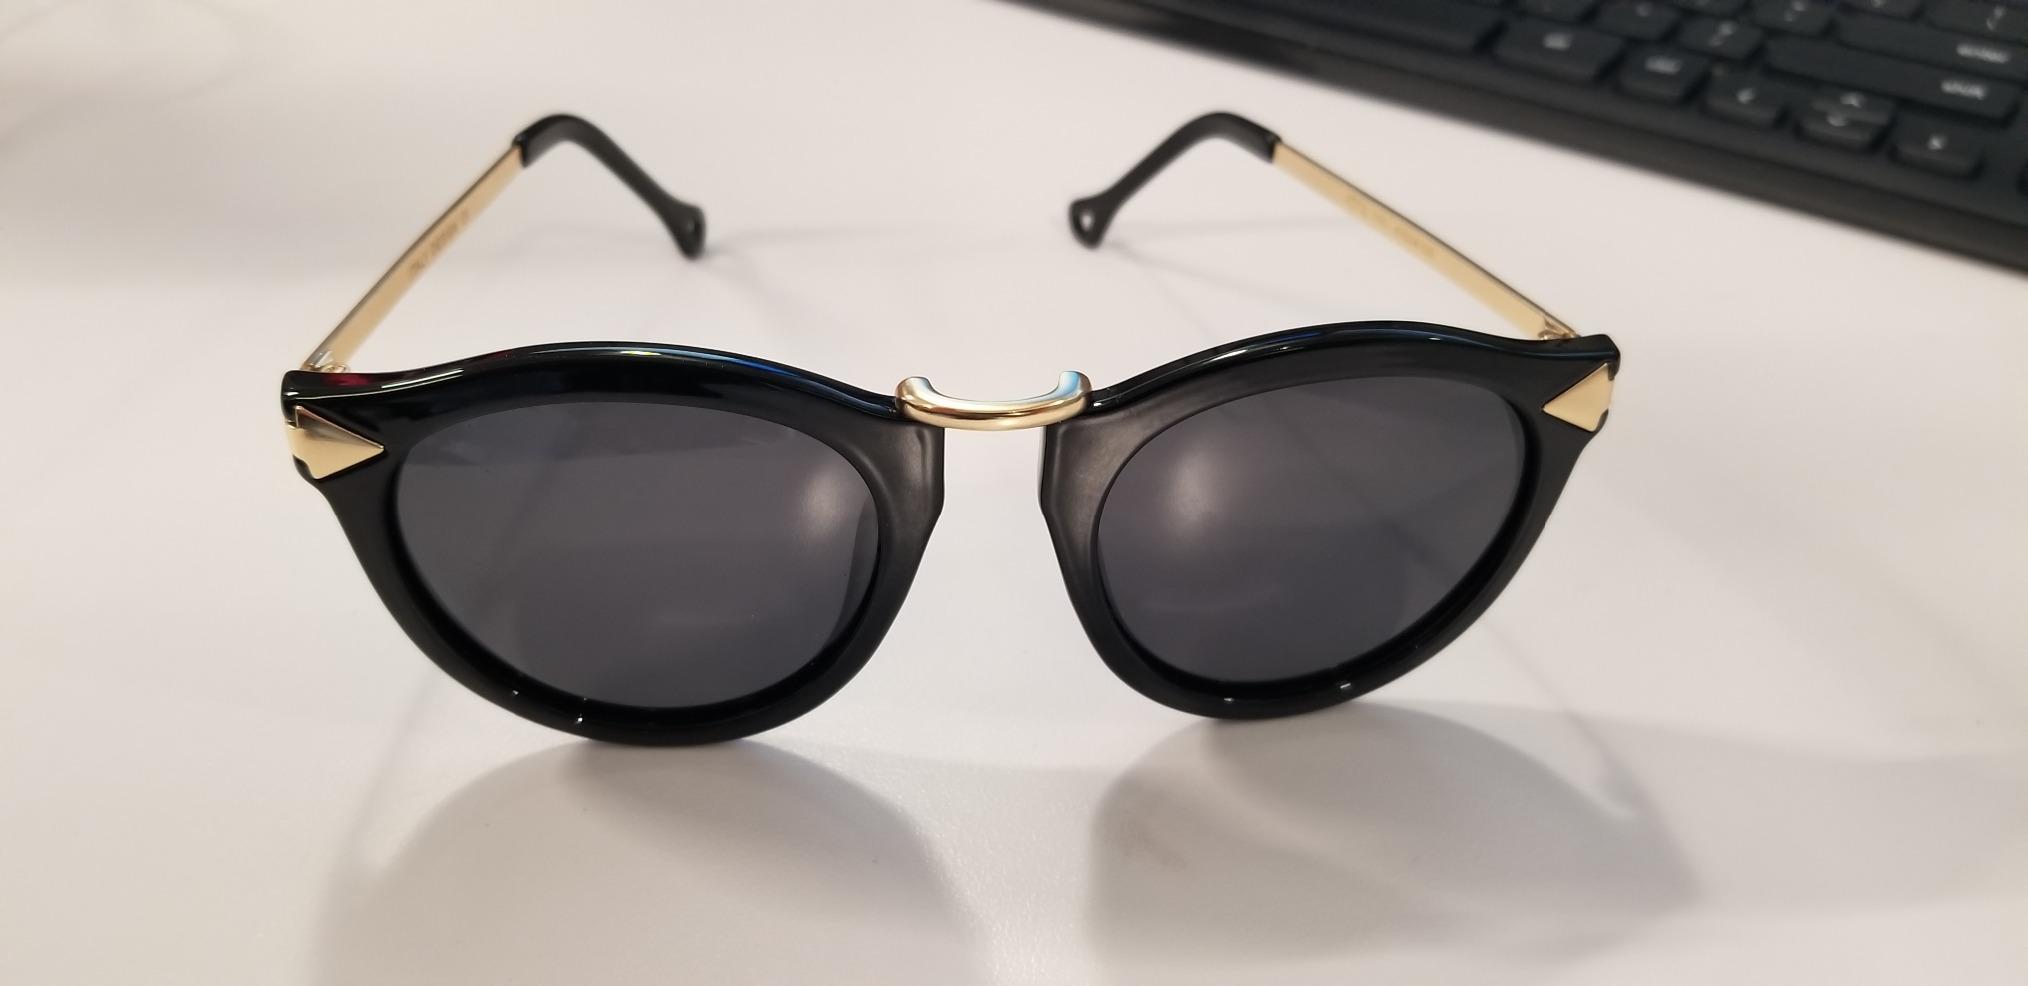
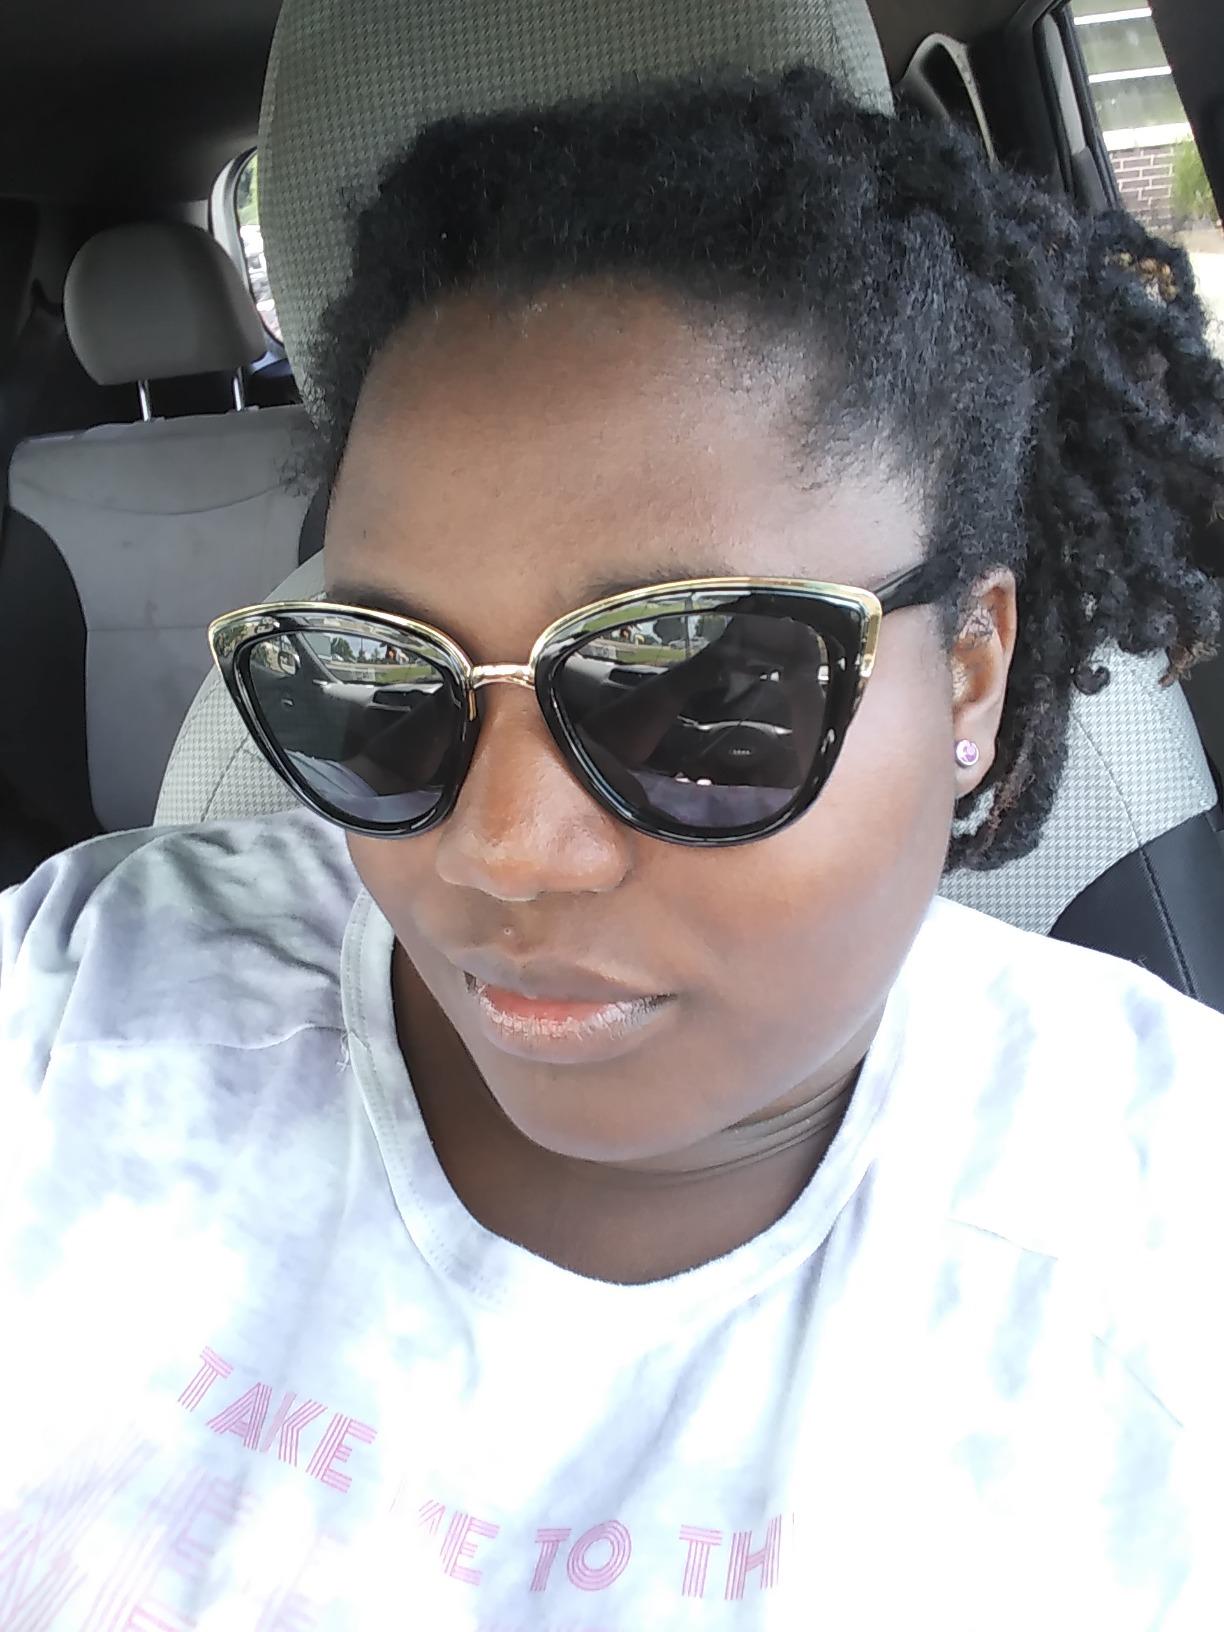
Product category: accessories_sunglasses
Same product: no